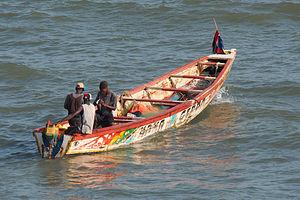
La Gambie, en forme longue la république de Gambie, en anglais Gambia ou The Gambia, et Republic of The Gambia, est un pays situé en Afrique de l'Ouest.